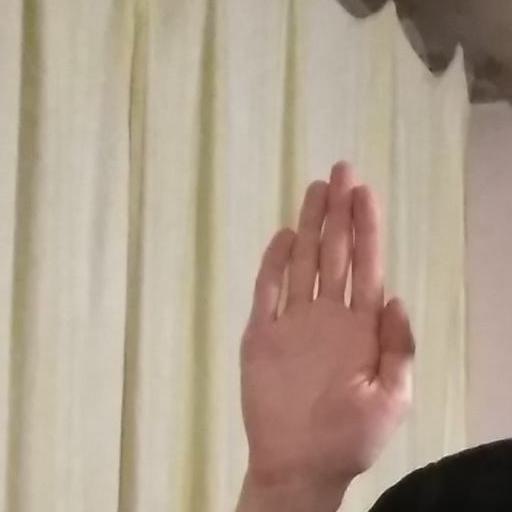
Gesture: stop